Phil Scott (American football)

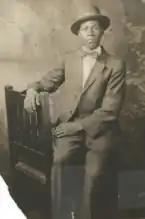

Phillip Major Scott Sr. (April 11, 1906 – January 1, 1975) was an American football player. He was one of the few black players in professional American football prior to World War II.